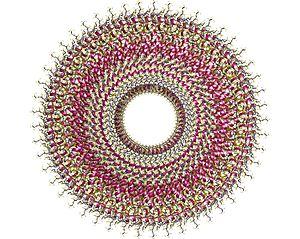
Le virus de la mosaïque du tabac est un virus à ARN qui infecte les plantes, en particulier le tabac et les autres membres de la famille des Solanaceae. Ce phytovirus, le premier virus à avoir été découvert, est l'espèce-type du genre Tobamovirus, rattaché à la famille des Virgaviridae.